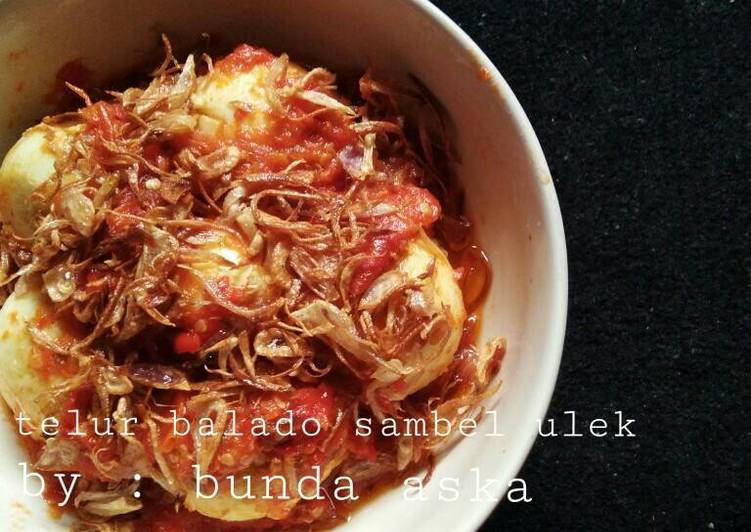
Label: telur_balado